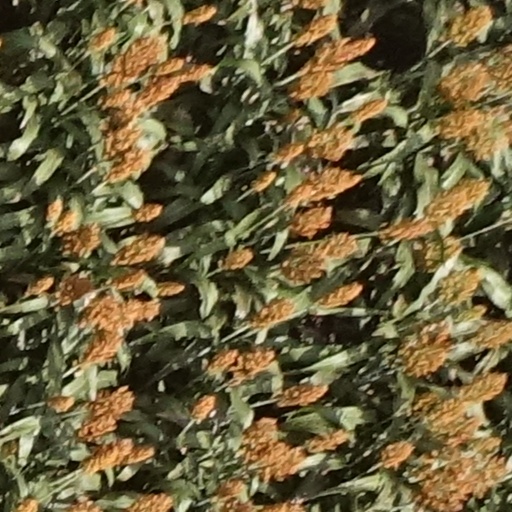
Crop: sorghum